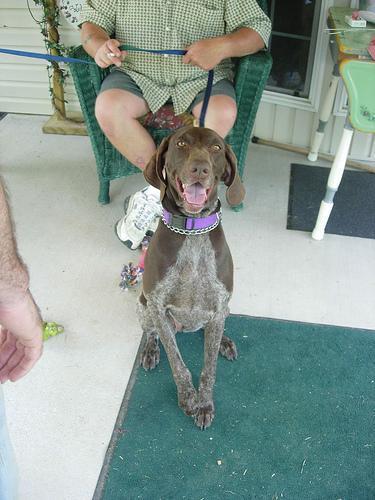
German_short-haired_pointer